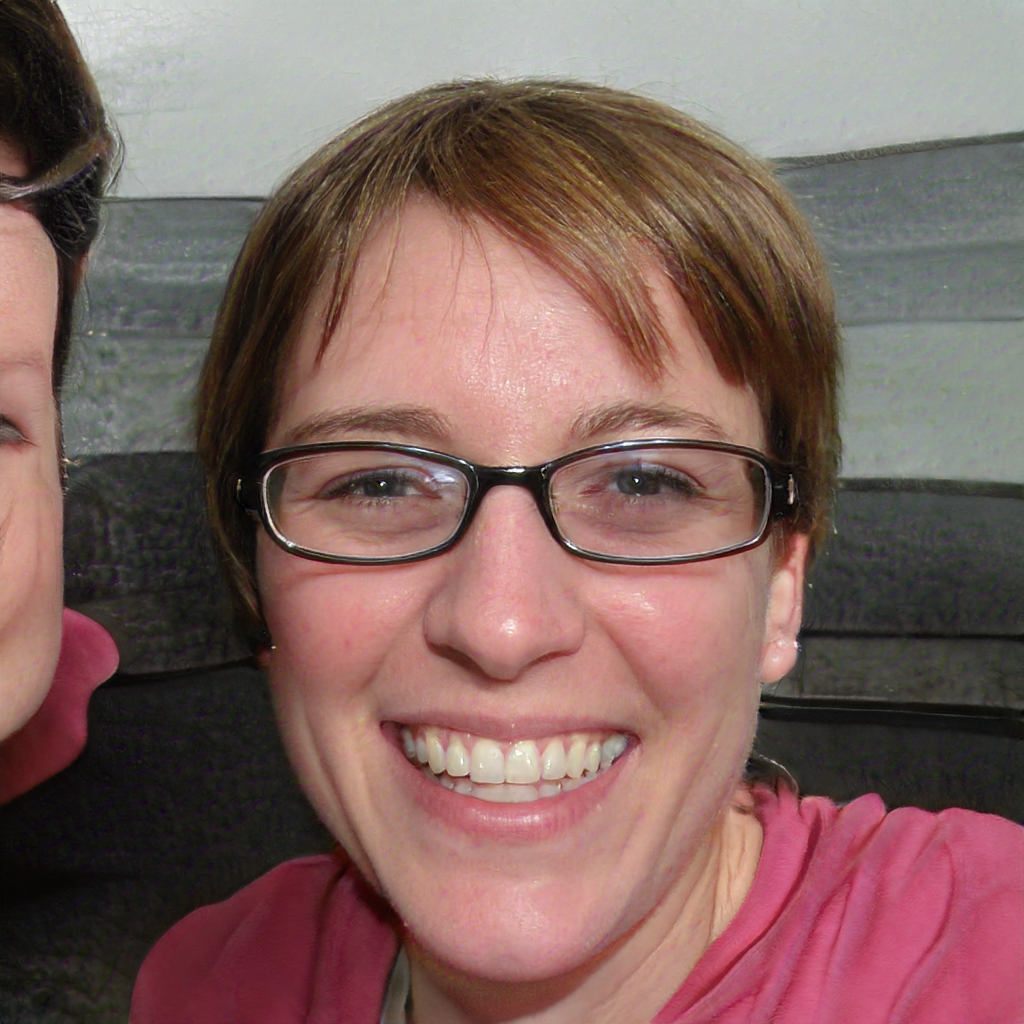
Gender: Female